7th Armoured Division (United Kingdom)

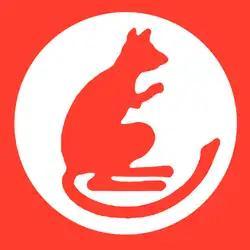
The first divisional insignia to use a jerboa, c.1940

The initial divisional insignia was similar to that used by the 7th Division during the First World War: A white circle, but on a red background rather than the First World War-era black background. In early 1940, the Jerboa (also known as a desert rat) was added to the design. While primarily red, the Imperial War Museum highlighted that pink variations may have existed. The design was used on vehicles from its inception, but there is no evidence that it was worn on uniforms until at least 1943. Then, only a single photograph depicts such and it is of the commanding officer. It is believed that the insignia was worn commonly on uniforms starting in 1944, and after the division arrived in the UK.